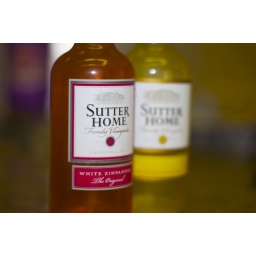
But it does the trick...now also available in a handy plastic bottle with twist off cap. LOL